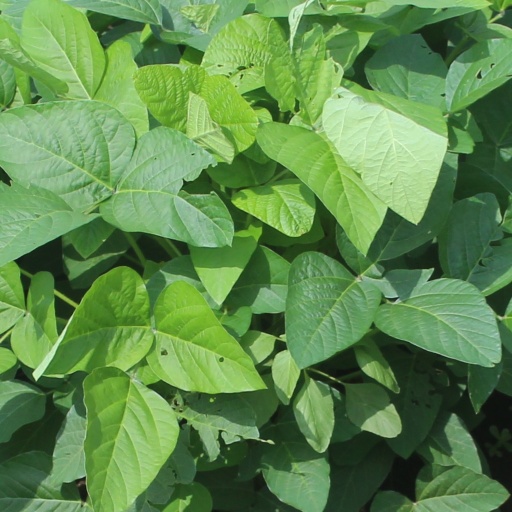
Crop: soybean